Zoids: The Battle Begins

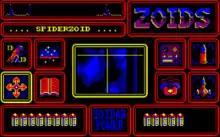
Gameplay of "Zoids: The Battle Begins"

Players control a human who has fused with a machine known as a Spiderzoid; this human has been tasked with reclaiming the six parts of a large machine named Zoidzilla. These parts have been captured by the enemy Red Zoids, each part reclaimed will boost the power of the player's Spiderzoid.